Toshibetsu Station

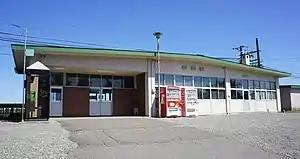
Station building in September 2018

is a train station in Ikeda, Nakagawa District, Hokkaidō, Japan.